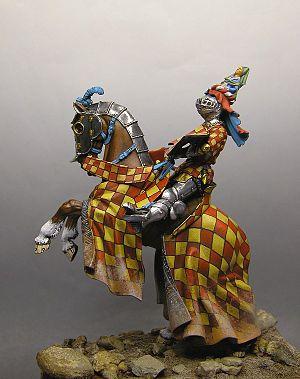
Ternant est une commune française située dans le département de la Côte-d'Or en région Bourgogne-Franche-Comté.
Philippe de Ternant, noble bourguignon de haute lignée du comté de Nevers et de la châtellenie de Savigny-Poil-Fol, seigneur de Ternant, de la Motte de Thoisy et de Limanton, fut chambellan de Philippe le Bon, duc de Bourgogne.
La Motte-Ternant est une commune française située dans le département de la Côte-d'Or en région Bourgogne-Franche-Comté.